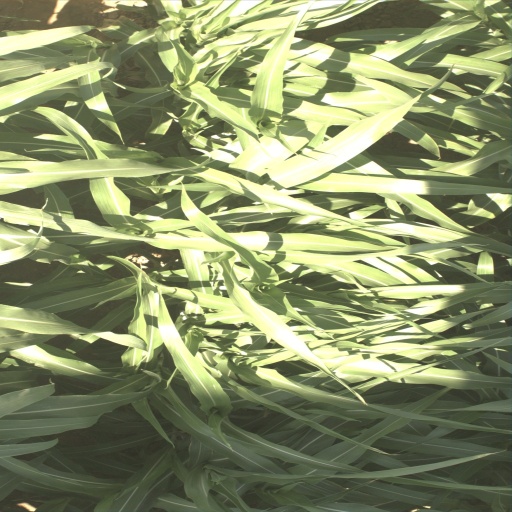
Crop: sorghum